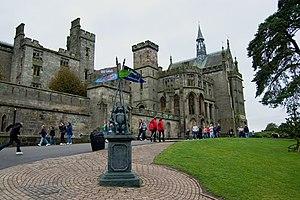
Un parc de loisirs est un espace délimité regroupant des activités de loisirs et de divertissements, et parfois culturelles. Bien qu'ayant souvent une activité saisonnière, le parc de loisirs est une installation fixe et permanente, par opposition à la fête foraine ou au cirque, de nature éphémères et mobiles.